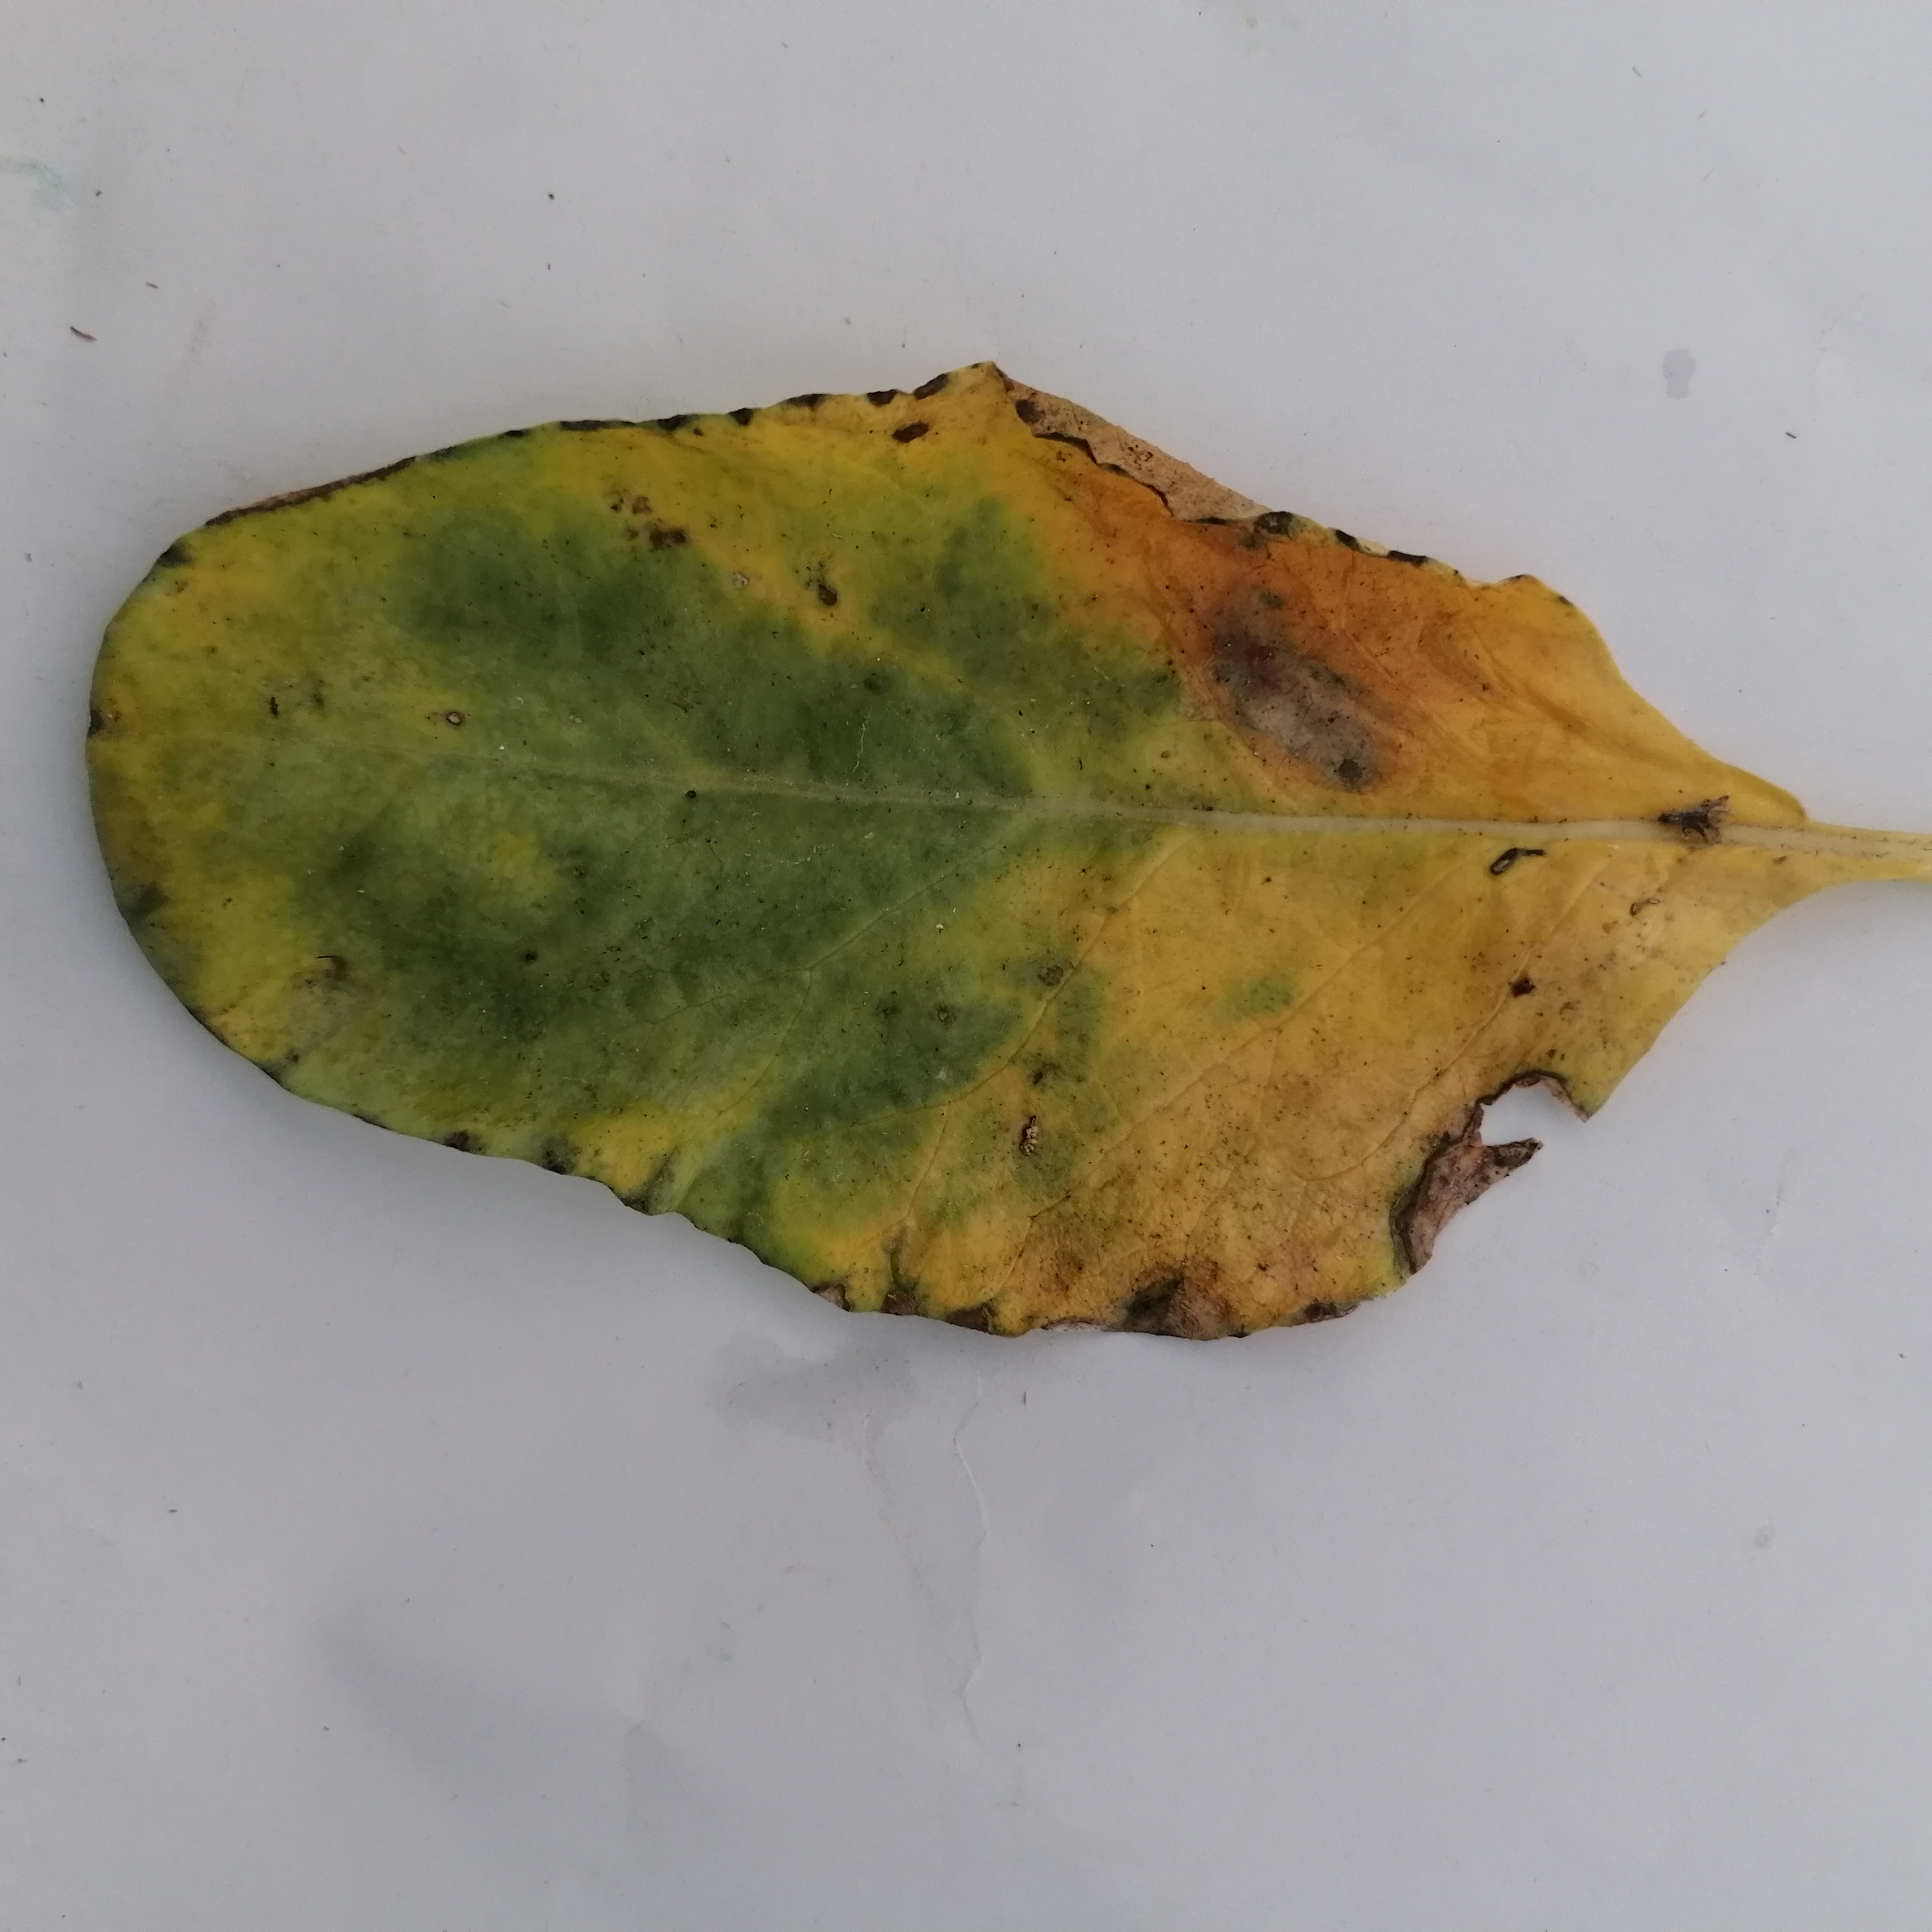
Label: Black Rot